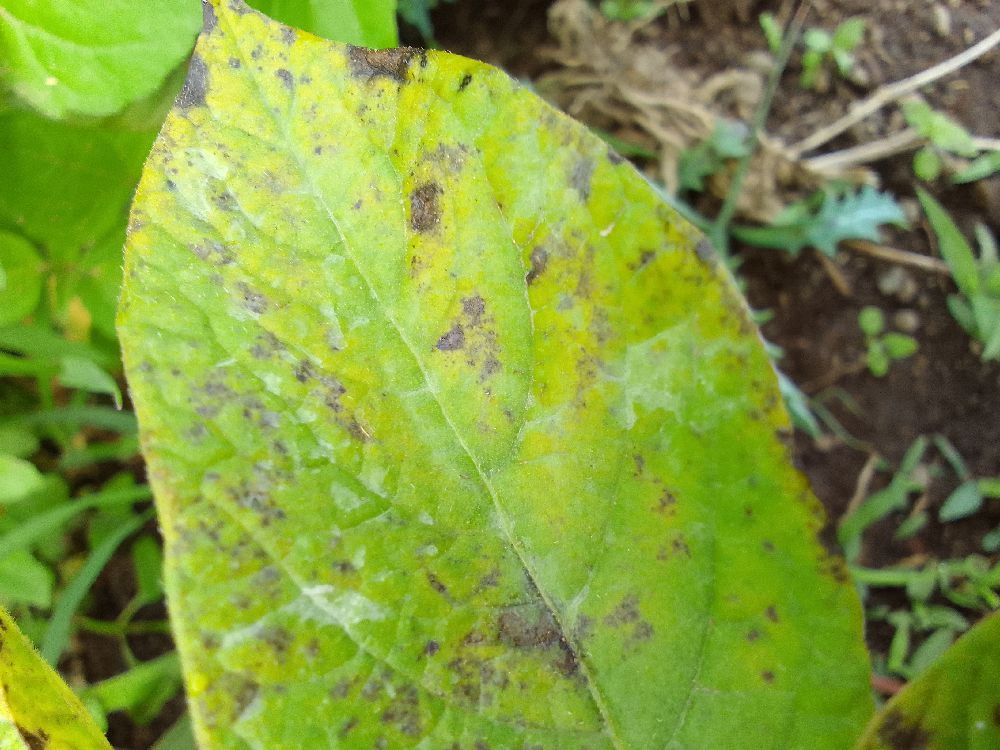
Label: Early blight